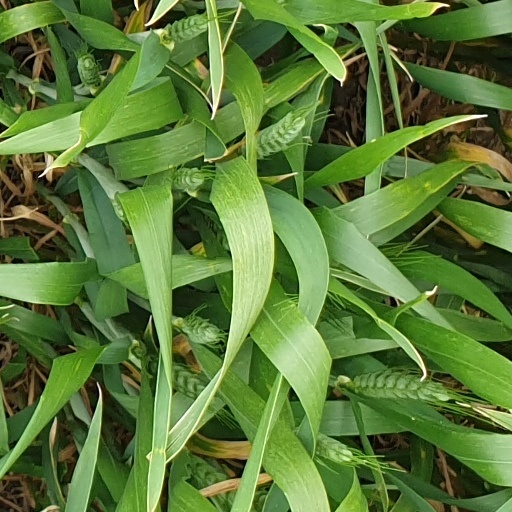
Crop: wheat